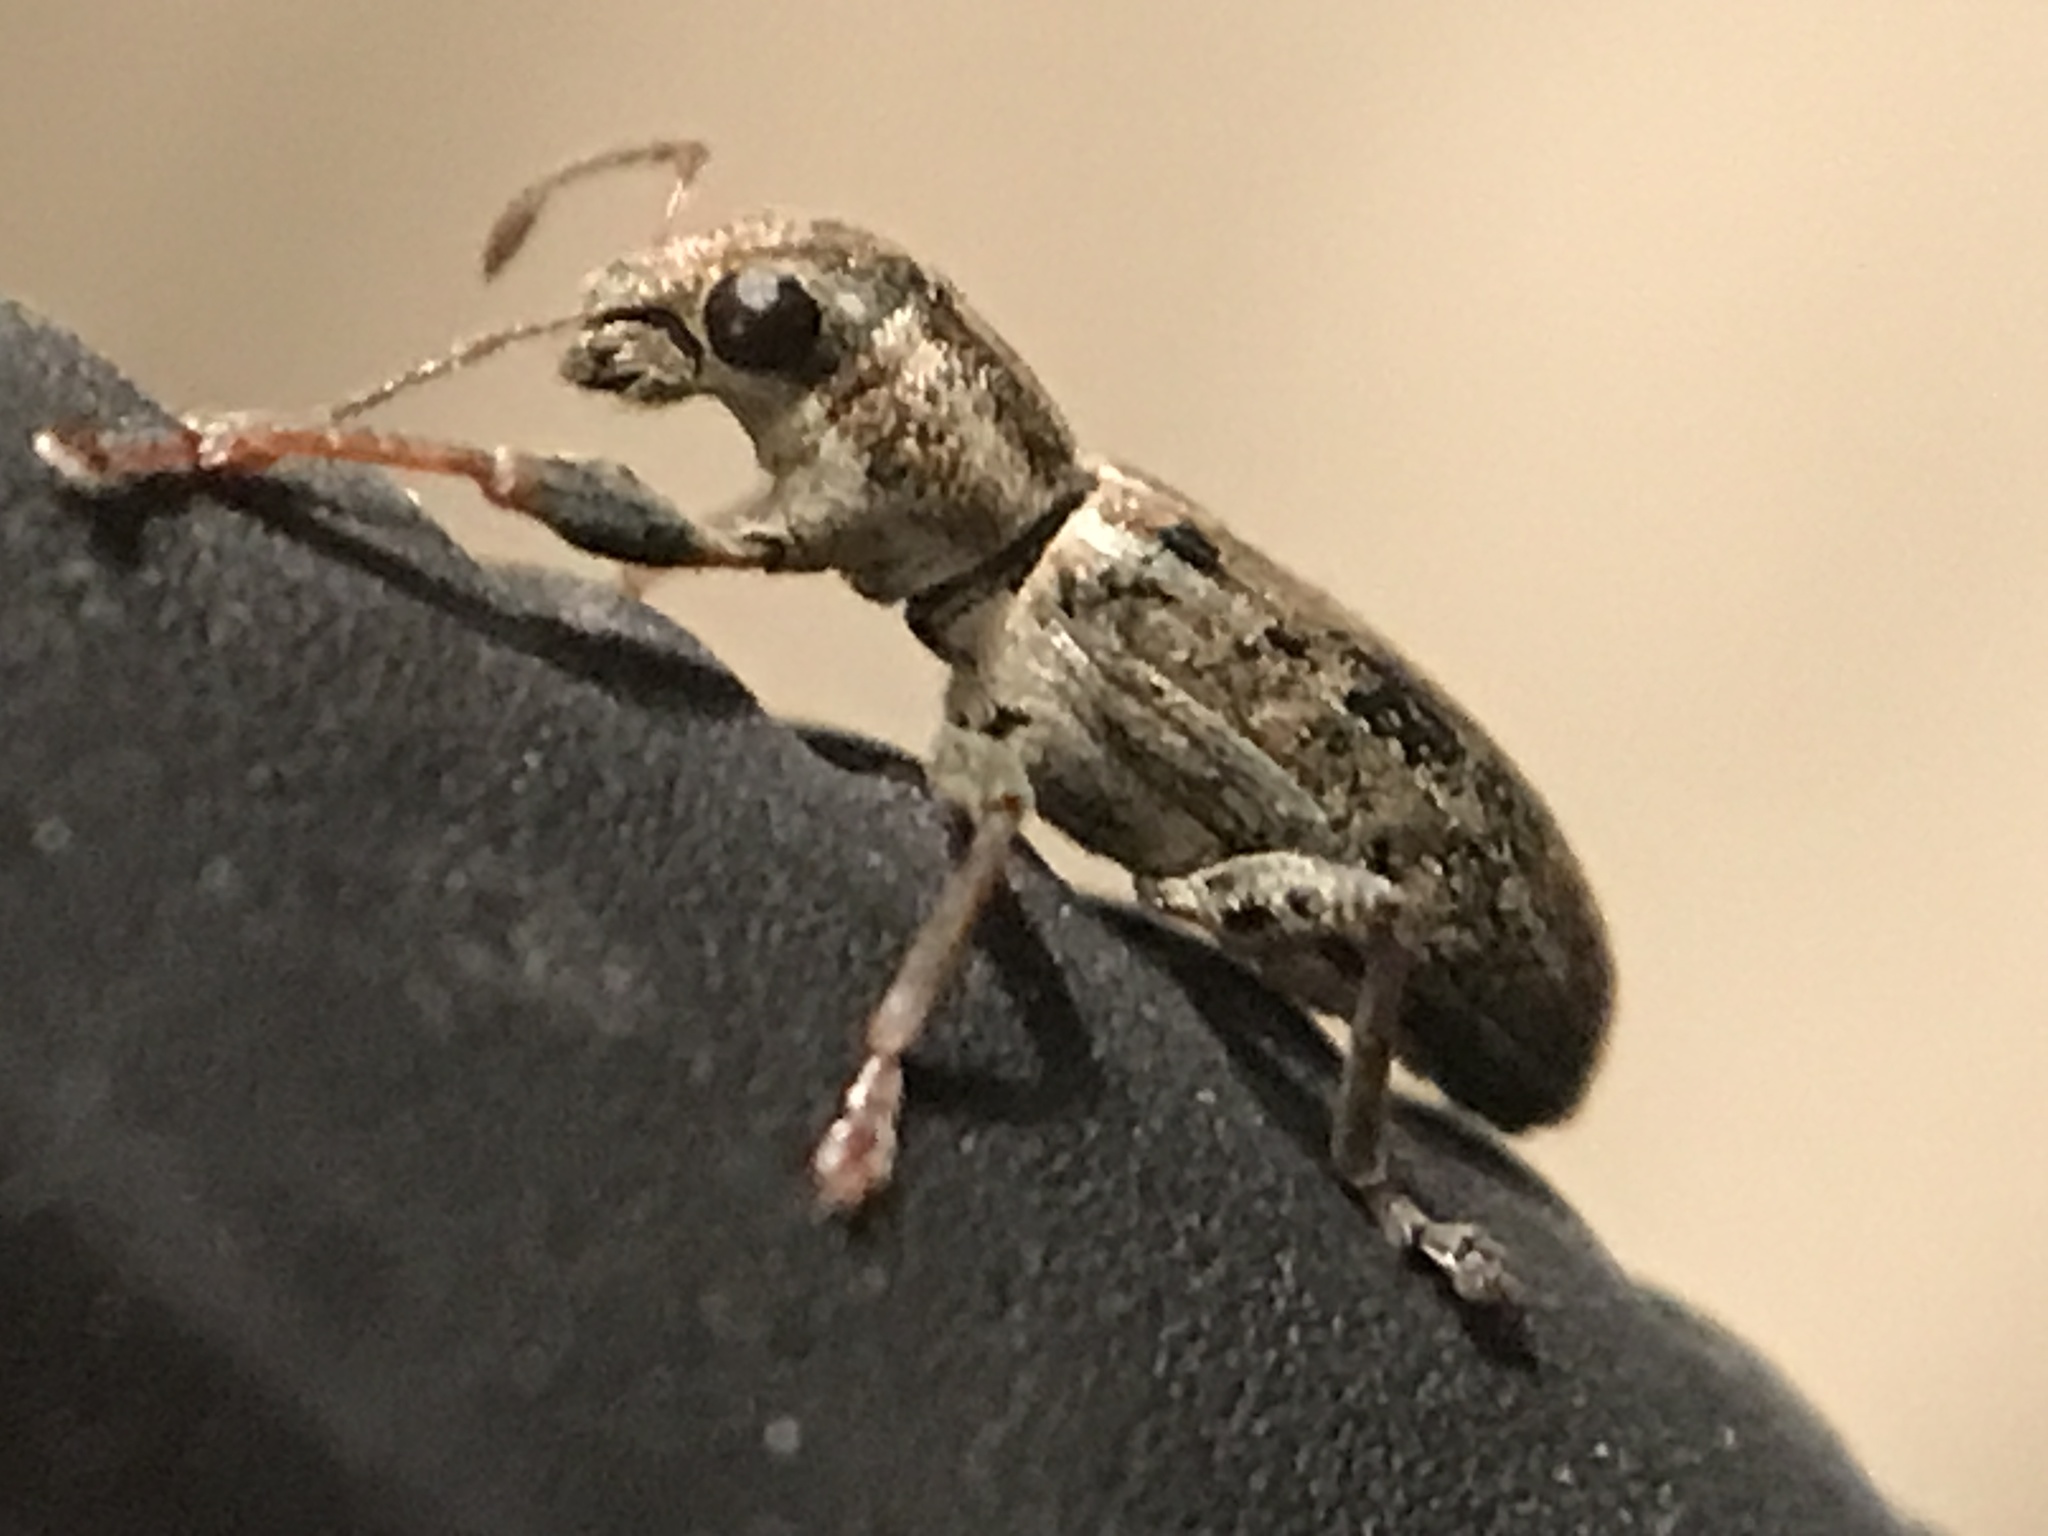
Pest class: pea_leaf_weevil